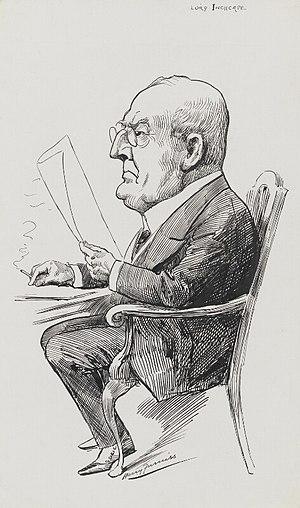
James Lyle Mackay, 1st Earl of Inchcape (1852-1932)
James Lyle Mackay, 1ᵉʳ comte d'Inchcape, est un homme d'affaires, administrateur et homme politique britannique.